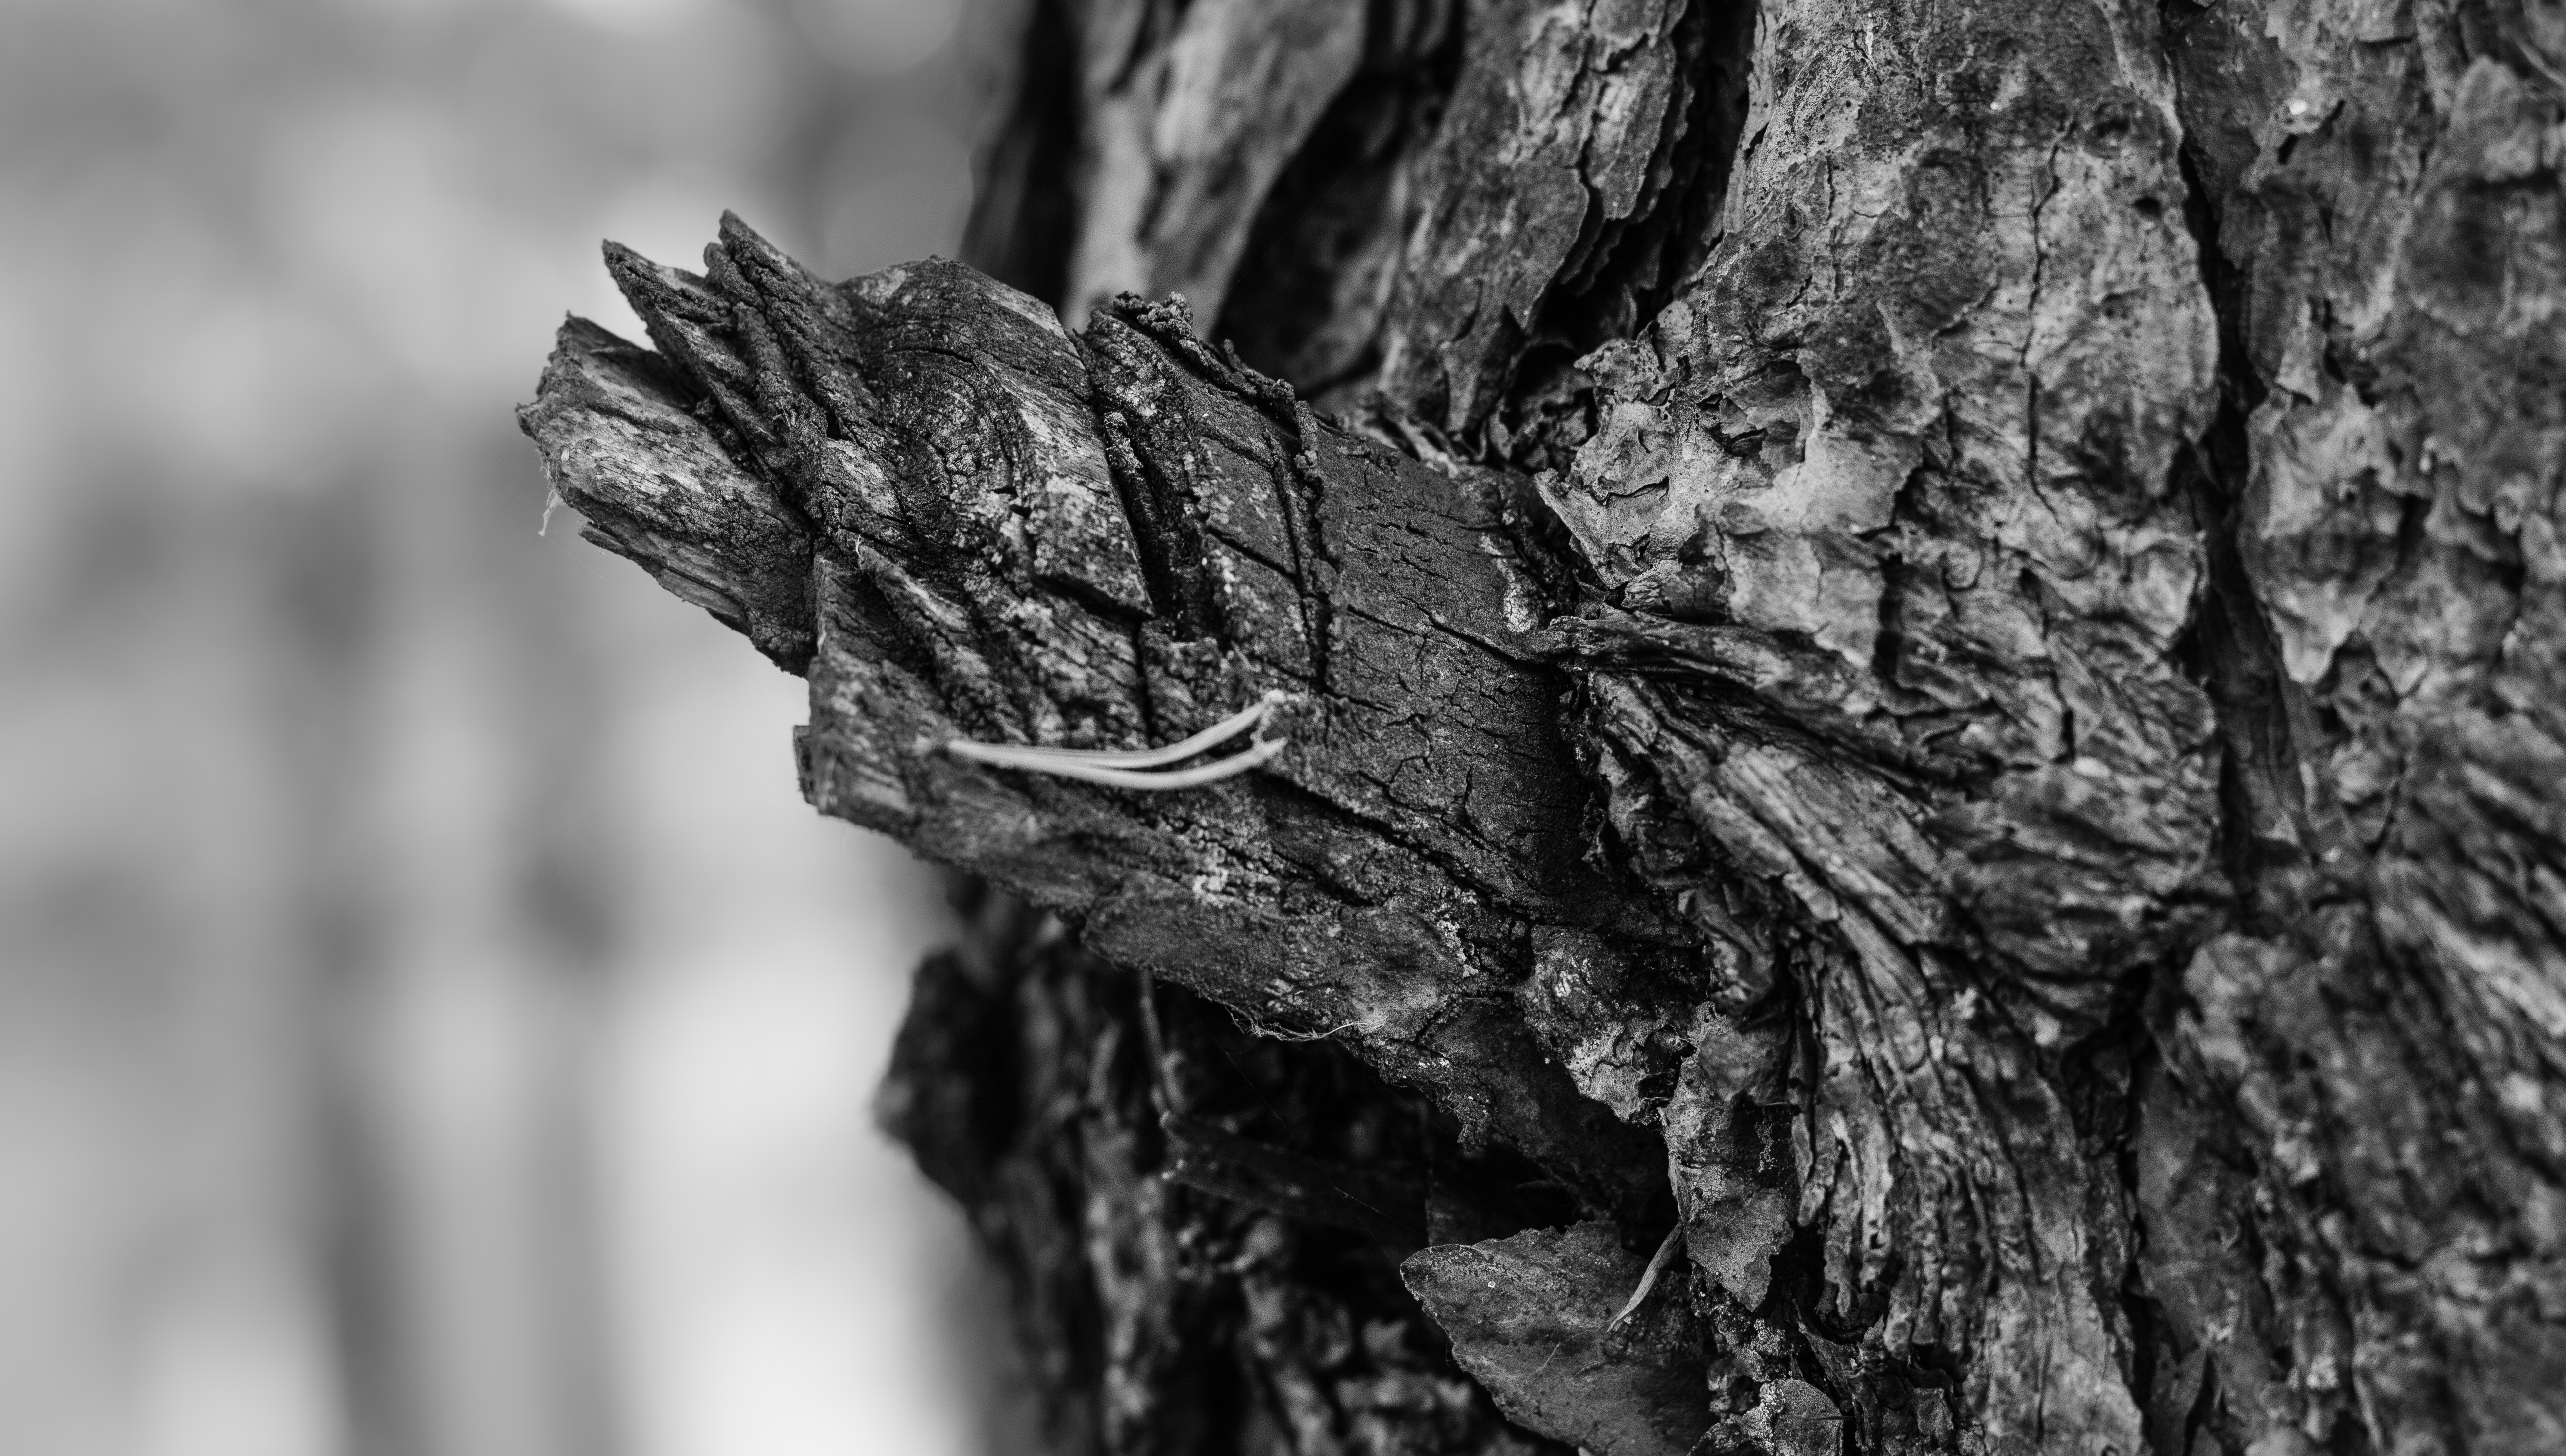
tree, nature, forest, branch, winter, black and white, structure, plant, wood, photography, leaf, trunk, atmosphere, bark, macro, soil, black, monochrome, close, season, material, twig, life, close up, trees, forestry, vegetation, wooden, beauty, fantasy, detail, atmospheric, macro photography, admiration, raw material, depth of sharpness, monochrome photography, plant stem, woody plant